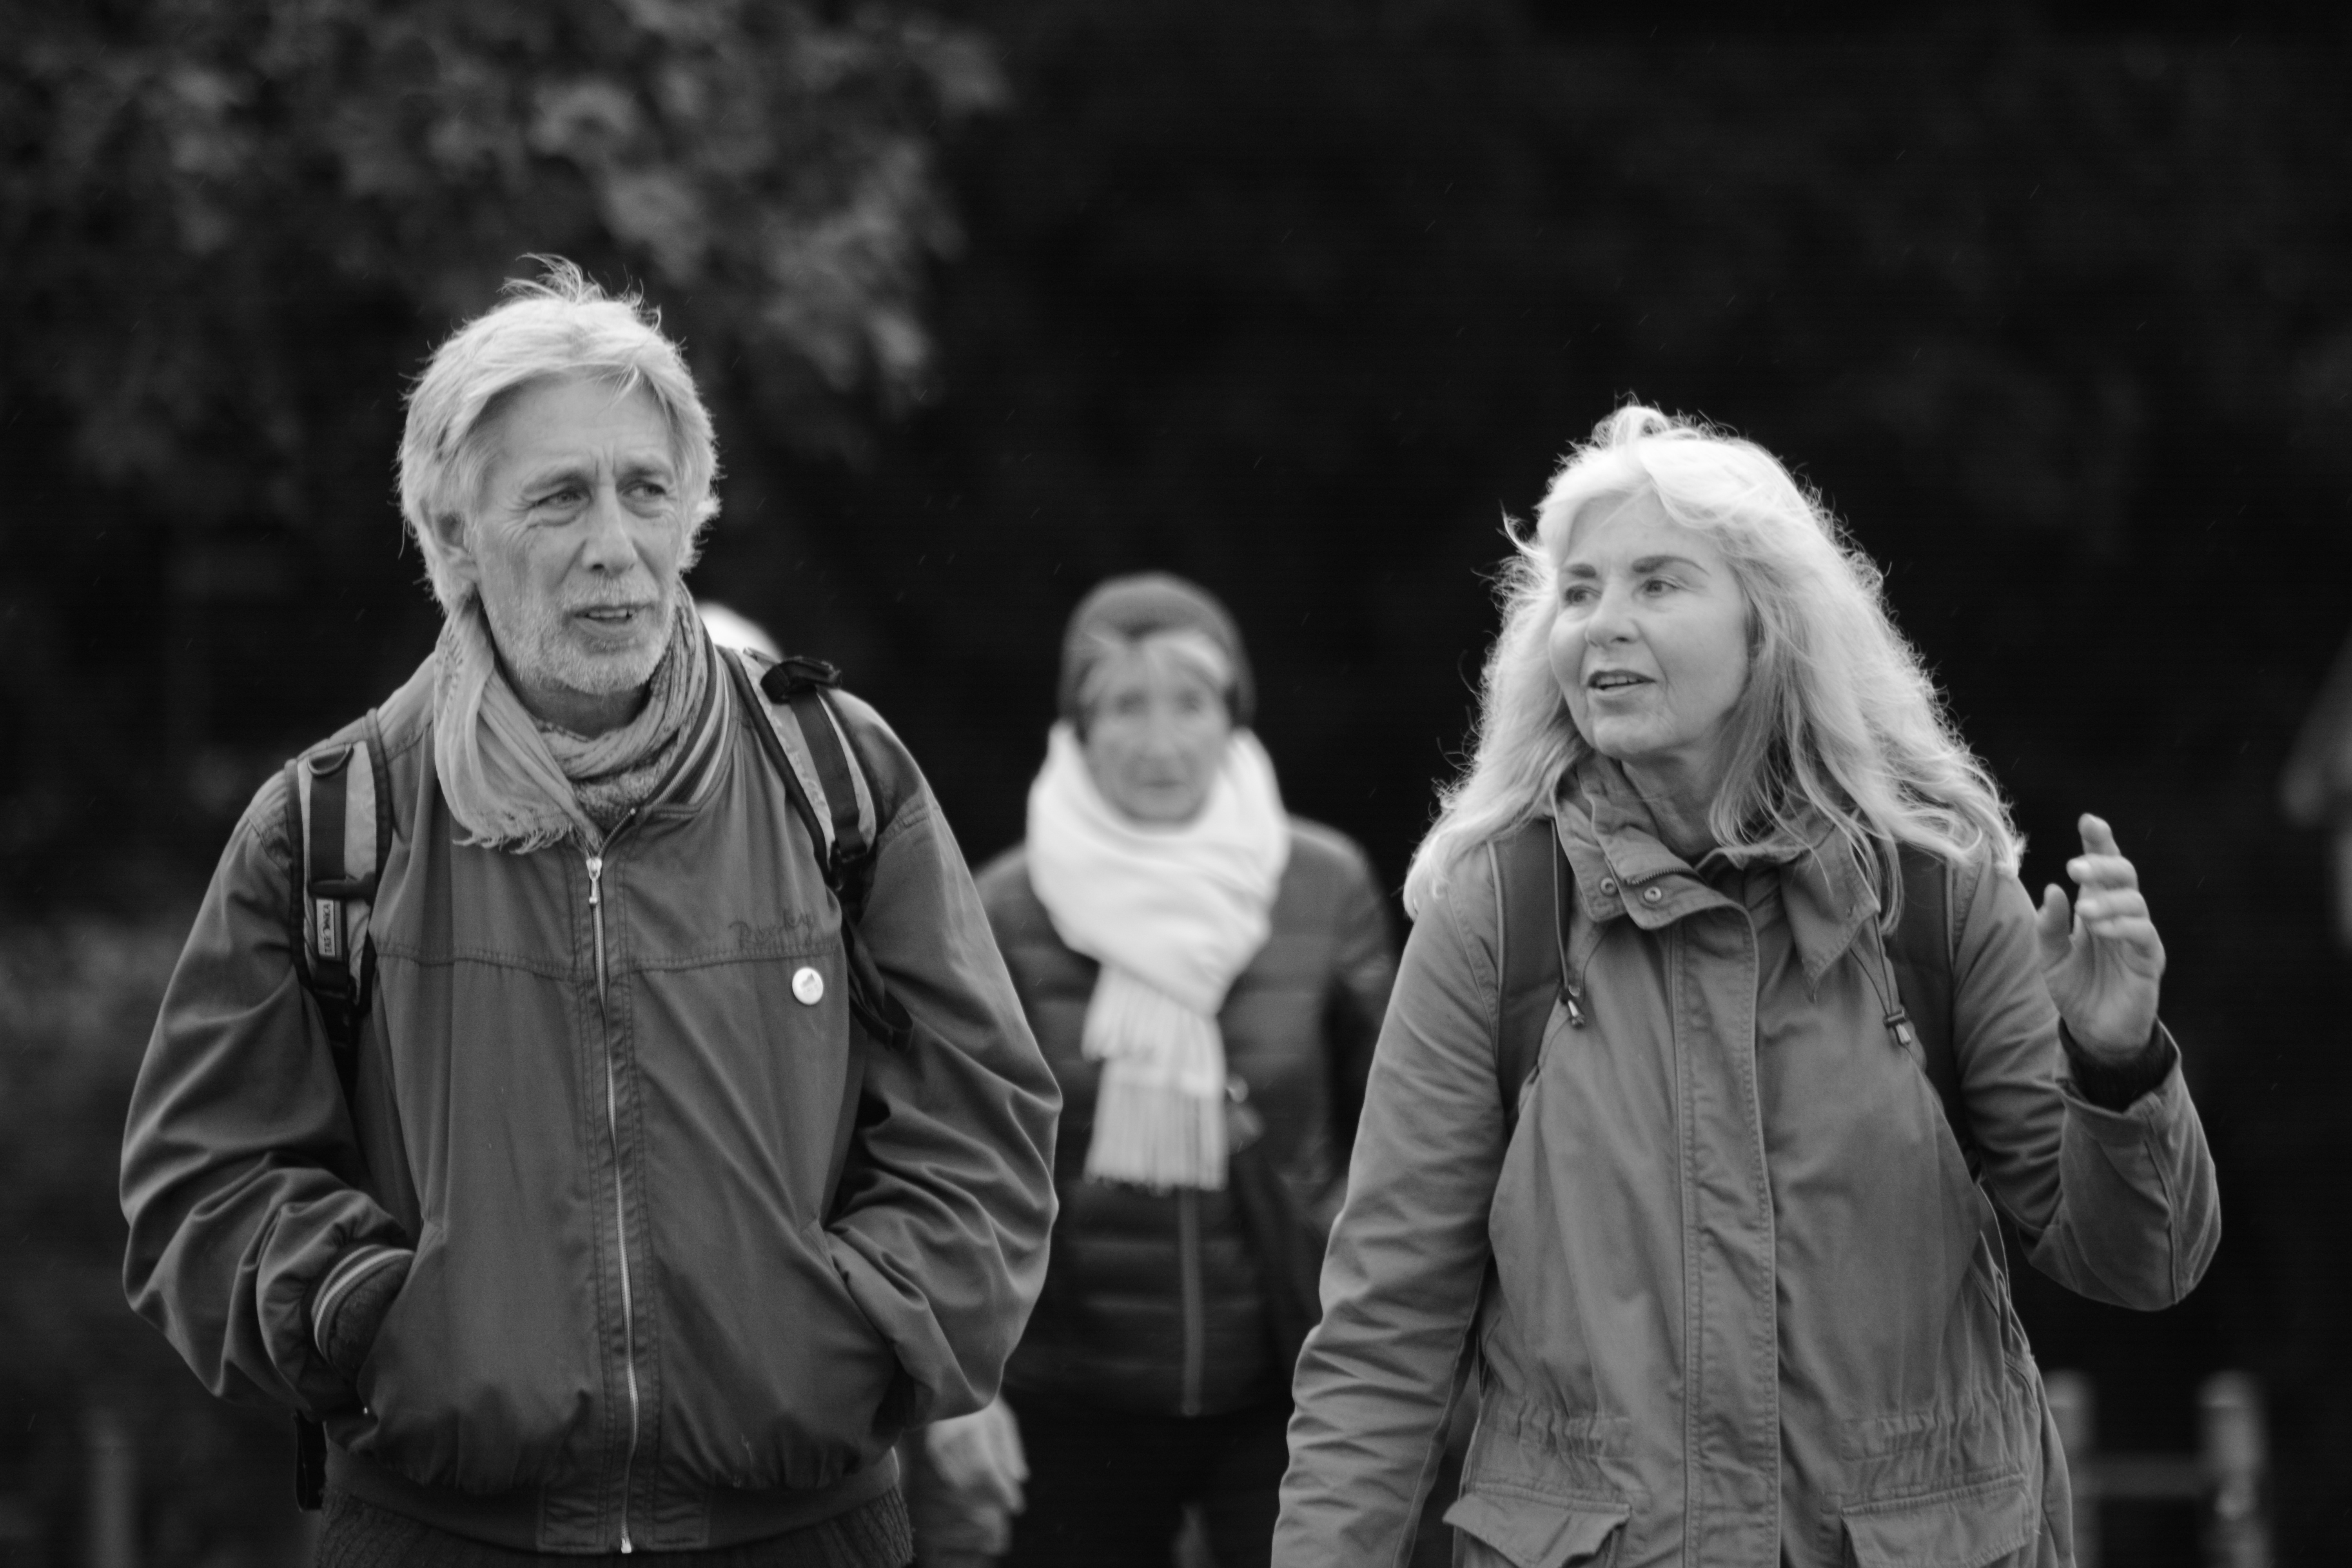
person, black and white, people, photography, walk, portrait, autumn, human, monochrome, photograph, hamburg, alster, beautiful day, monochrome photography